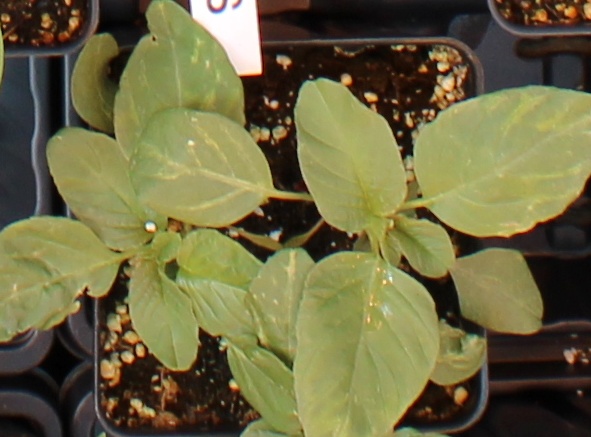
Label: Redroot Pigweed